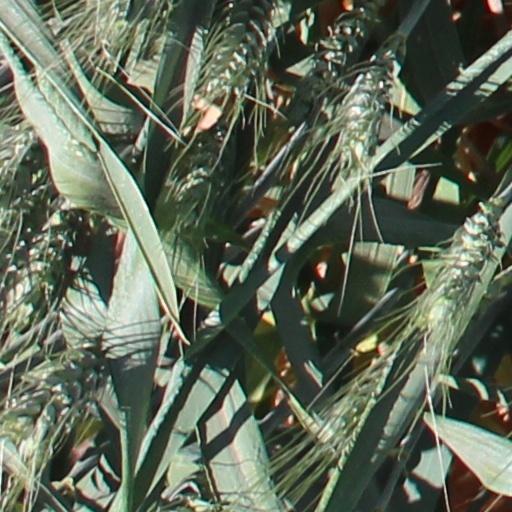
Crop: wheat